Decagon

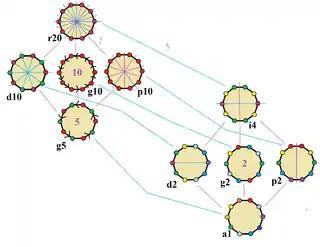
Symmetries of a regular decagon. Vertices are colored by their symmetry positions. Blue mirrors are drawn through vertices, and purple mirrors are drawn through edges. Gyration orders are given in the center.

The "regular decagon" has Dih symmetry, order 20. There are 3 subgroup dihedral symmetries: Dih, Dih, and Dih, and 4 cyclic group symmetries: Z, Z, Z, and Z.